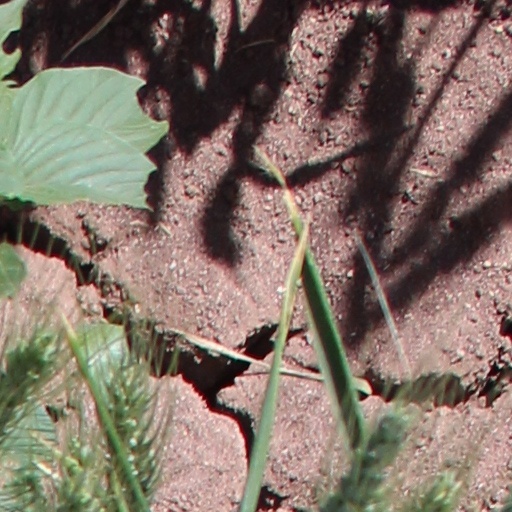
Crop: wheat